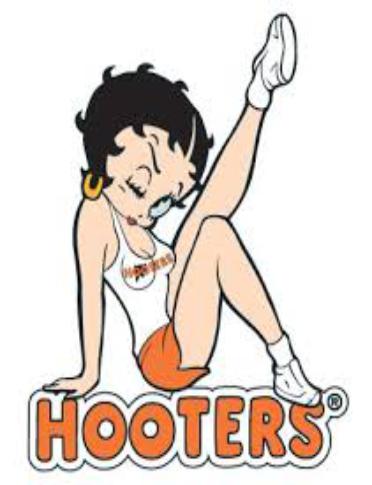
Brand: Hooters
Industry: Leisure